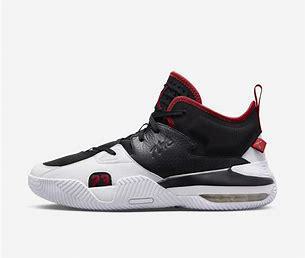
Brand: Jordan
Model: Stay Loyal 2